Turki Al-Faisal

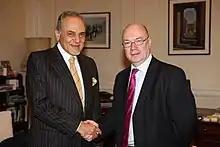
Foreign Office Minister Alistair Burt meeting Prince Turki, chairman, King Faisal Centre for Research and Islamic Studies in London, 15 March 2011.

Prince Turki was appointed ambassador to the Court of Saint James's in London, and to Ireland, from January 2003. He served as ambassador until 2005 and was well respected by British diplomats.